1st Georgia Sharpshooter Battalion

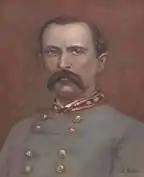
Brig. Gen. Robert H. Anderson, the original commander of the 1st Georgia Sharpshooters.

On June 1, 1862, Major Robert H. Anderson, who graduated from the US Military Academy at West Point in 1857, was serving as inspector general at the headquarters of the Department of South Carolina and Georgia in Charleston, SC. On that day he wrote a letter to Major General John C. Pemberton, the department commander. In his letter he asked the general to raise a battalion of four companies of sharpshooters; the men to be recruited from the regiments in the brigade of Brigadier General William Duncan Smith which was stationed in Savannah, Georgia. Pemberton gave his approval and Anderson began recruiting in the city. On June 20, Pemberton wrote to Adjutant and Inspector General Samuel Cooper in Richmond, VA nominating Anderson to be in command of the 1st Georgia Sharpshooter Battalion.